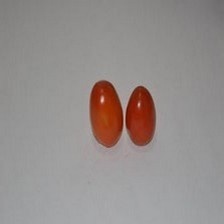
Label: tomato